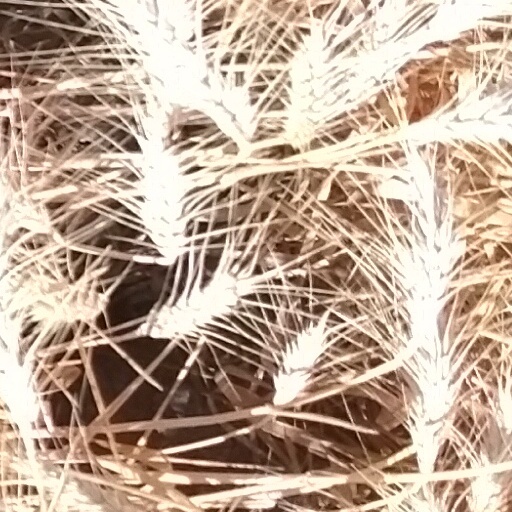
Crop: wheat